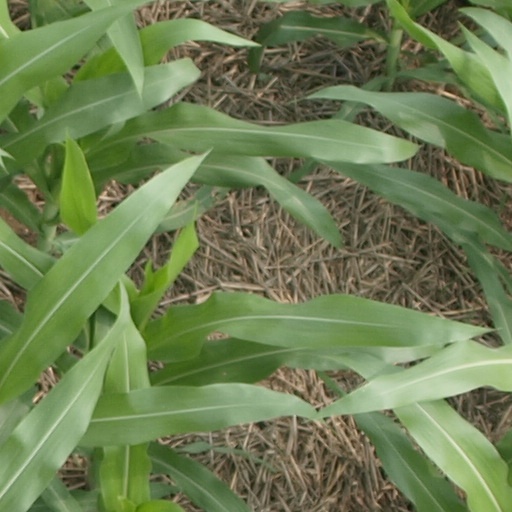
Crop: maize; corn